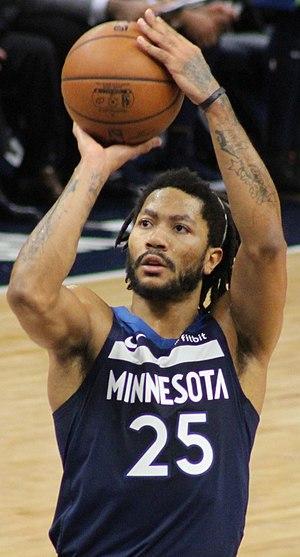
Derrick Martell Rose Sr., né le 4 octobre 1988 à Chicago, est un joueur de basket-ball américain professionnel évoluant